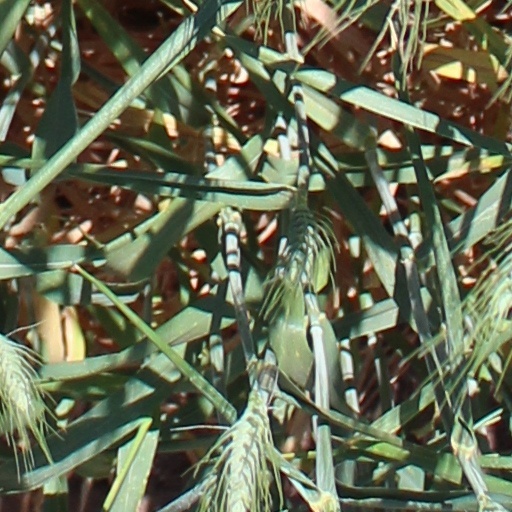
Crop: wheat